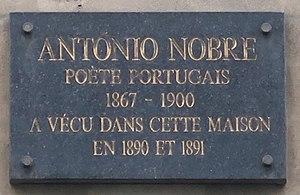
Plaque en hommage au poète portugais Antonio Nobre, au 12 rue de la Sorbonne (Paris, 5e), où il vécut de 1890 à 1891.
La rue de la Sorbonne est une voie située dans le quartier de la Sorbonne du 5ᵉ arrondissement de Paris.
António Pereira Nobre est un poète portugais. Il a publié un seul recueil, Só, paru à Paris en 1892.